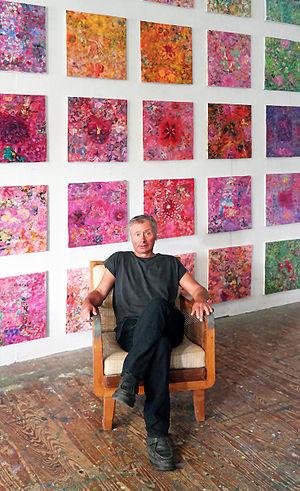
Henning Rethmeier est un peintre allemand.